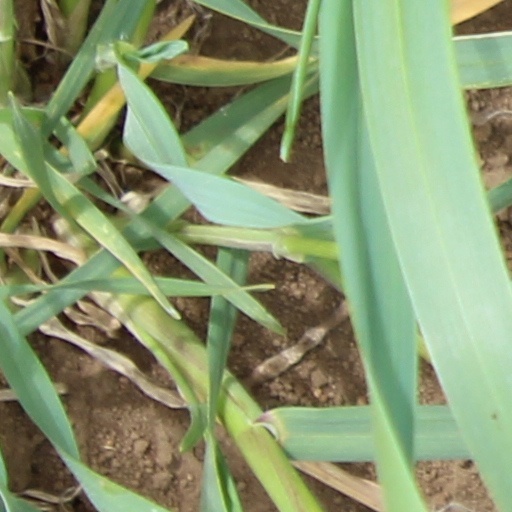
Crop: wheat